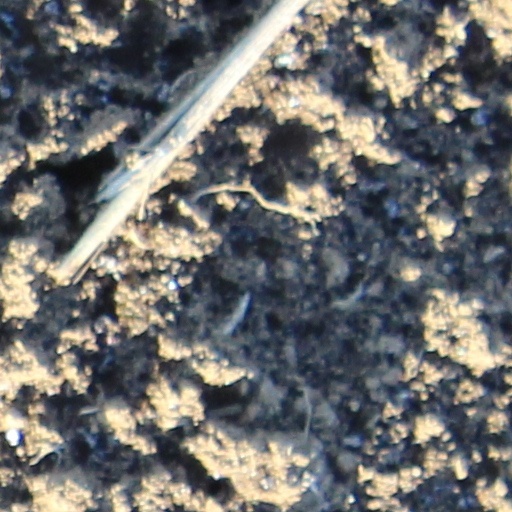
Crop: wheat